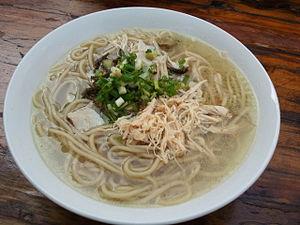
Soupe de nouilles chaudes dàlián miàn (大连面) au petit déjeuner dans un restaurant xiaochi du district de Shashi 中文（简体）‎: 沙市区小吃的大连面。 中文（繁體）‎: 沙市區小吃的大連麵。
La cuisine du Hubei regroupe l'ensemble des cuisines de la province de Hubei. Hubei est une province du centre de la Chine, située au nord du lac Dongting. Le chef-lieu est Wuhan. Le centre et l'est du Hubei sont dominés par la plaine de Jianghan tandis que l'ouest et les périphéries sont très montagneux. Le fleuve Yangtze entre dans le Hubei par l'ouest via les Trois Gorges. Mille lacs parsèment le paysage. Il fait froid l'hiver, et chaud l'été avec des pointes d'environ 40 °C, surtout dans la ville de Wuhan.